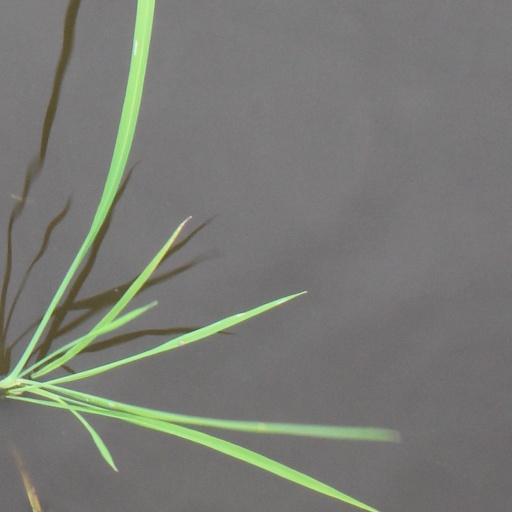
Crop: rice